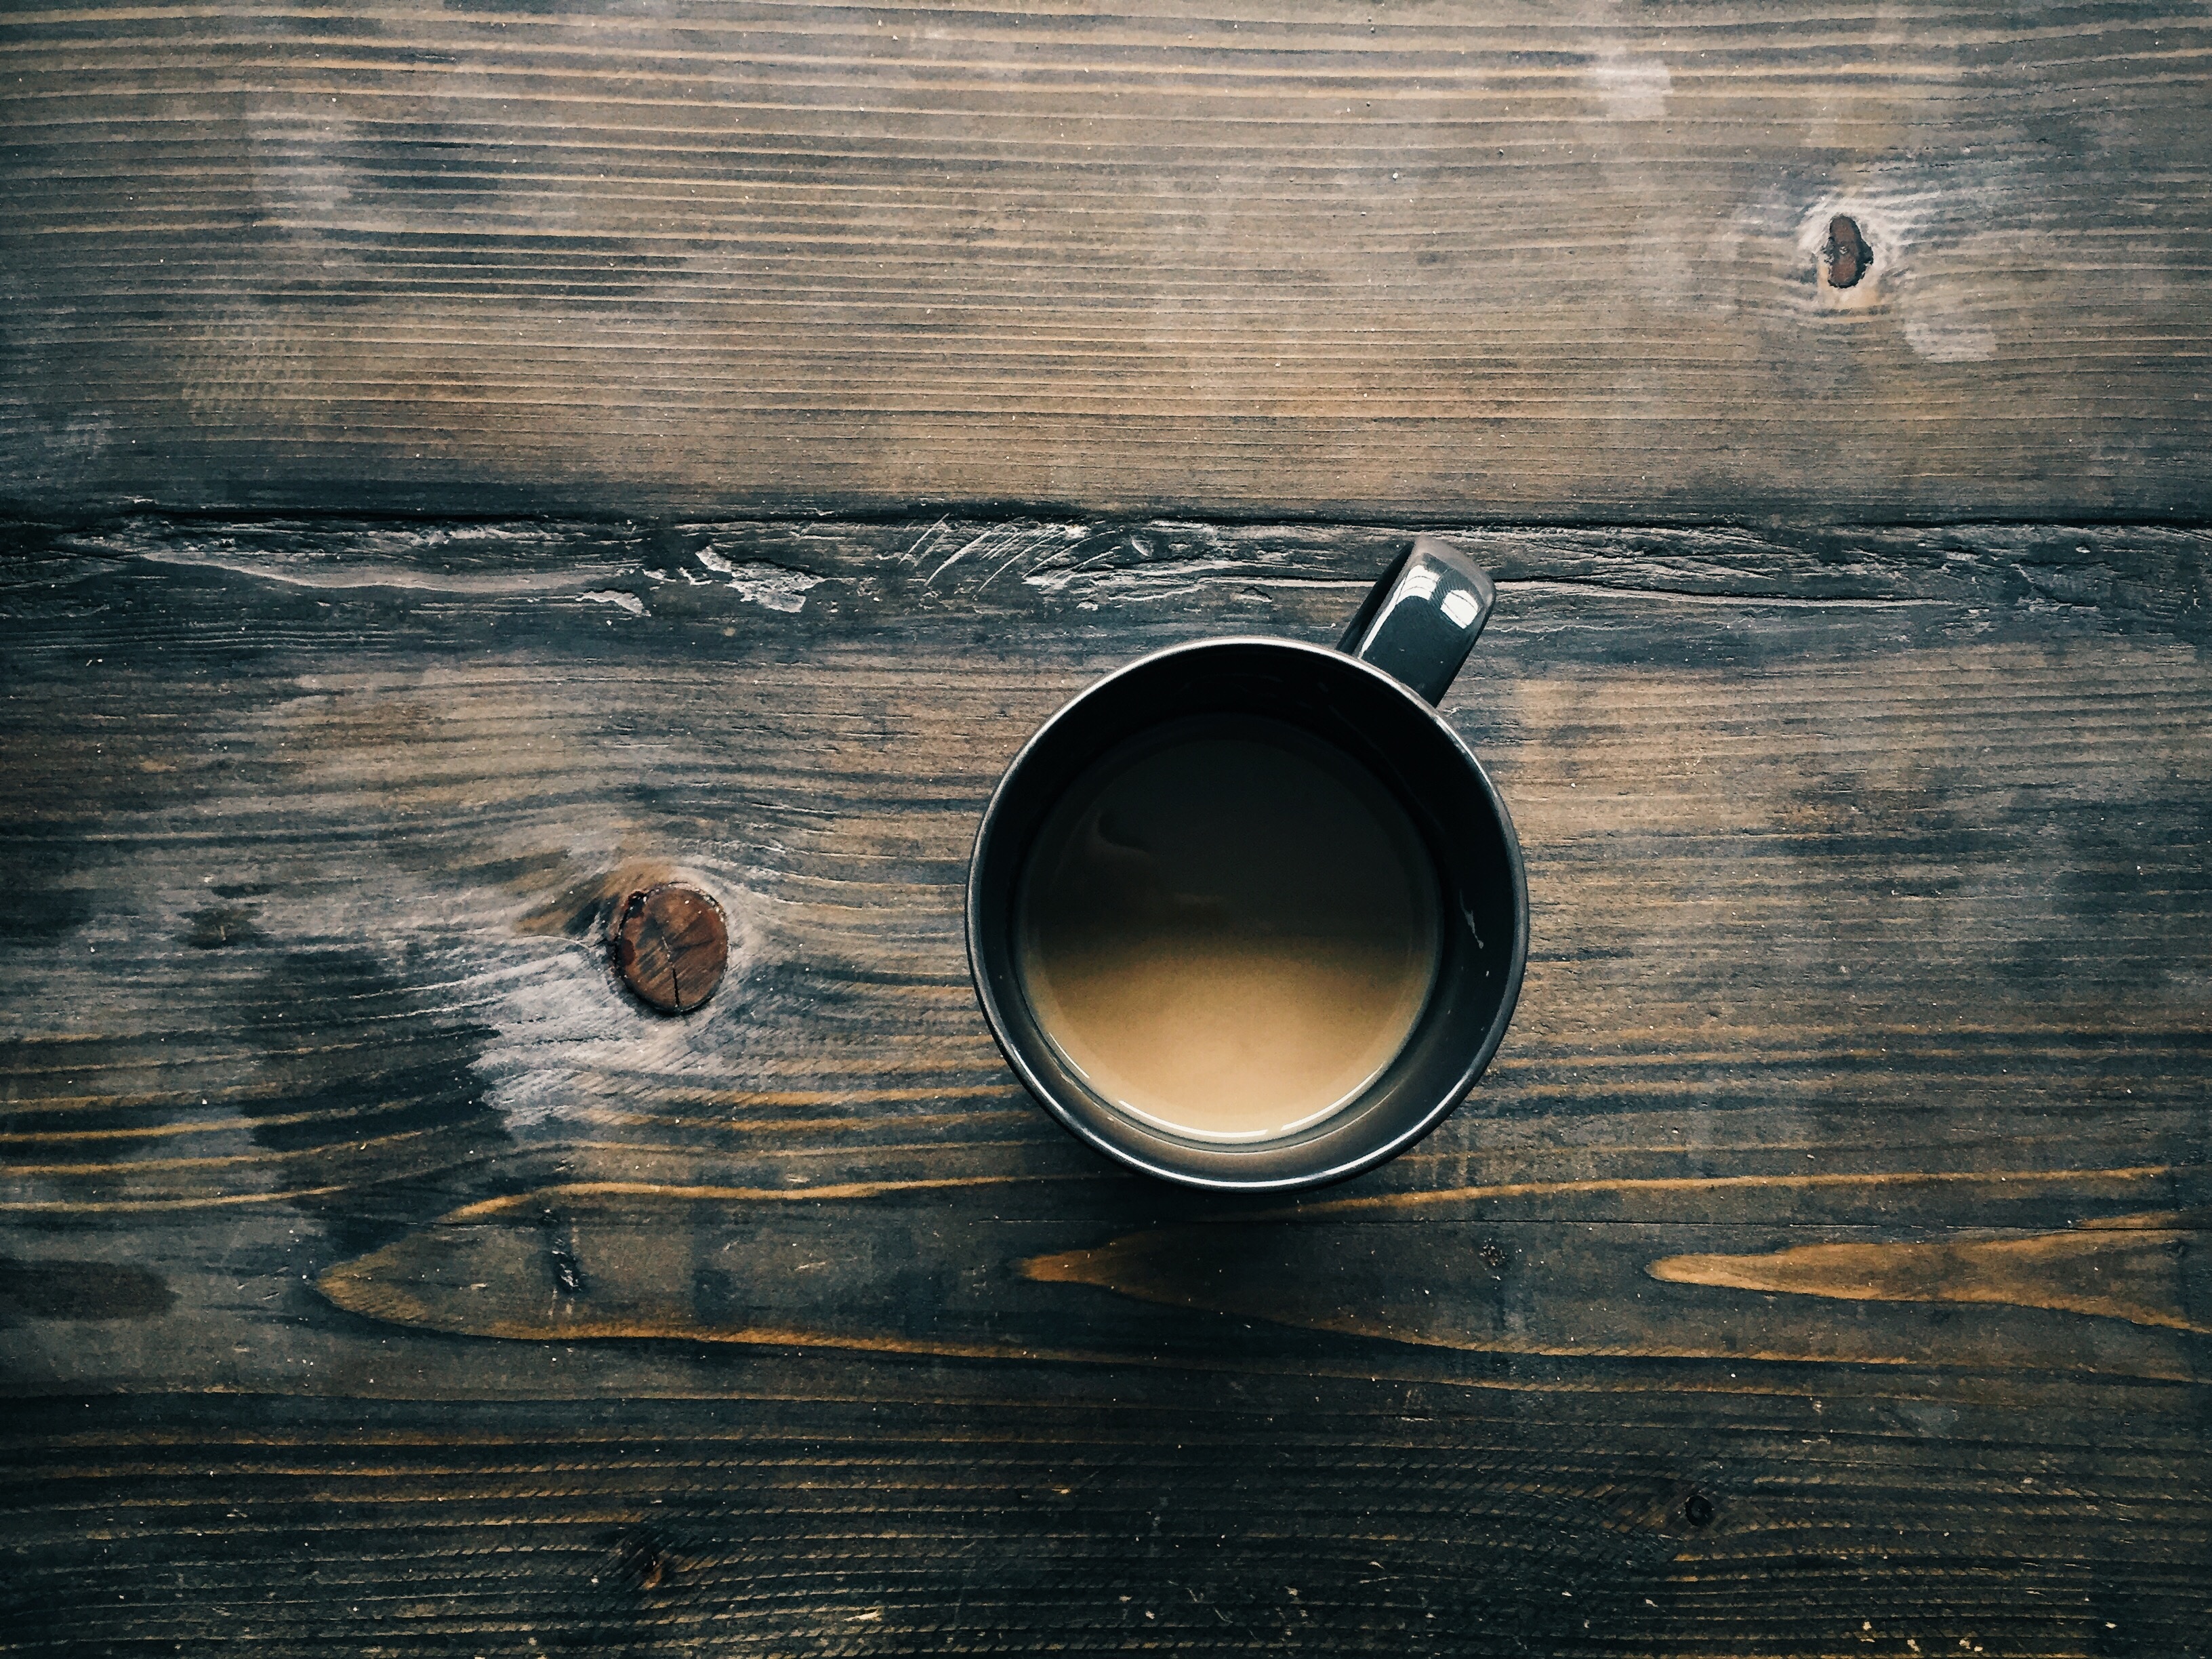
table, coffee, light, wood, white, texture, cappuccino, reflection, beverage, darkness, black, breakfast, espresso, lighting, circle, caffeine, wooden, shape, still life photography